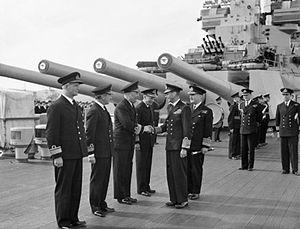
Louis Henry Keppel Hamilton est un amiral de la Royal Navy qui servit lors des deux guerres mondiales et qui fut chef d'état-major de la Royal Australian Navy après la guerre.